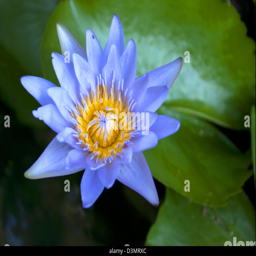
bloom in the pond is a large natural green